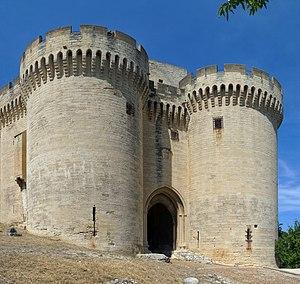
L'entrée du Fort Saint-André à Villeneuve-lès-Avignon.
Un mâchicoulis est une galerie formant un encorbellement, soit en position mitoyenne ou en couronnement d'une enceinte militaire et dont le plancher ajouré permettait, si besoin, de lancer divers projectiles au pied du mur, zone souvent vulnérable.
Le Fort Saint-André est une enceinte fortifiée établie sur le mont Andaon qui domine Villeneuve-lès-Avignon.